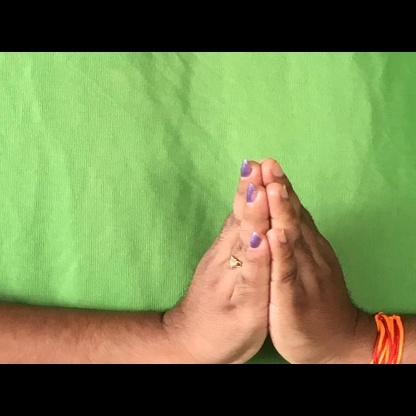
Mudra: Anjali